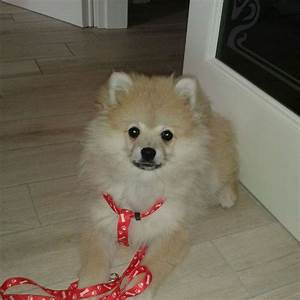
Label: cane